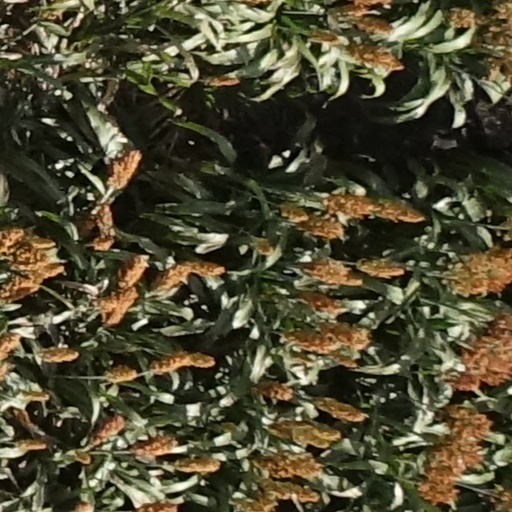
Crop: sorghum